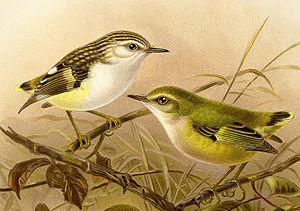
Le Xénique grimpeur, appelé « titipounamu » en langue māori, est une espèce de passereau endémique de Nouvelle-Zélande.